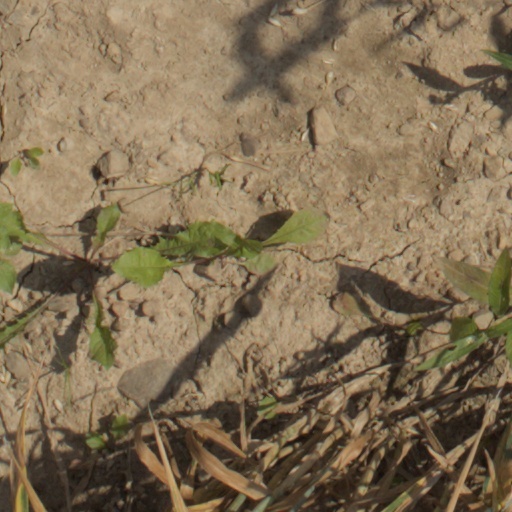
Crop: wheat